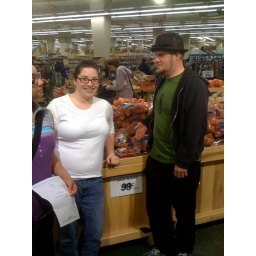
Crew of the Impaler - winning crewStrawberries in a wooden box